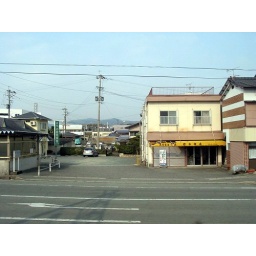
random view from a train window somewhere in Japan